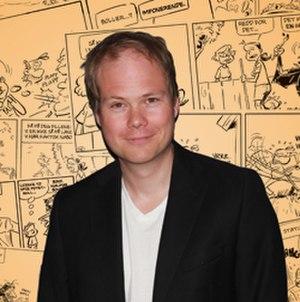
Nils Axle Kanten est un illustrateur, animateur et auteur de bande dessinée norvégien.